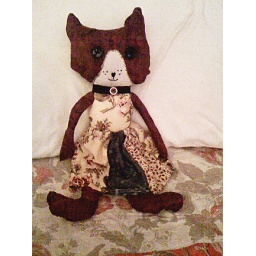
My first kitty cat doll - sewn with various fabrics given to me by a fellow Ravelry member.